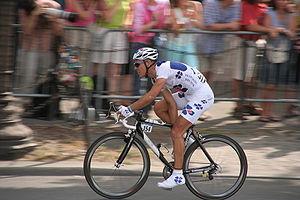
Paris-Tours est une course cycliste française créée en 1896. C'est l'une des plus anciennes et des plus prestigieuses courses du calendrier professionnel. Se déroulant en automne, elle partage avec le Tour de Lombardie le surnom de « Classique des feuilles mortes ». Son profil plat et découvert la rend très prisée des sprinteurs, mais de nombreux puncheurs et baroudeurs s'y sont également imposé.
Philippe Gilbert, né le 5 juillet 1982 à Verviers, est un coureur cycliste belge, membre de l'équipe Lotto-Soudal. Coureur offensif, il a notamment remporté le championnat du monde sur route en 2012, le Tour de Lombardie en 2009 et 2010, Paris-Tours en 2008 et 2009, l'Amstel Gold Race en 2010, 2011, 2014 et 2017, le Tour des Flandres en 2017, Paris-Roubaix en 2019 ainsi que la Flèche wallonne, Liège-Bastogne-Liège et la Classique de Saint-Sébastien en 2011. Ses résultats en 2011 lui ont permis de terminer l'année à la première place de l'UCI World Tour. Outre le fait qu'il a remporté quatre des cinq classiques « Monument », il fait également partie des coureurs à avoir remporté des étapes sur les trois grands tours. Son palmarès en fait l'un des meilleurs coureurs belges et l'un des meilleurs coureurs de classiques de l'histoire.